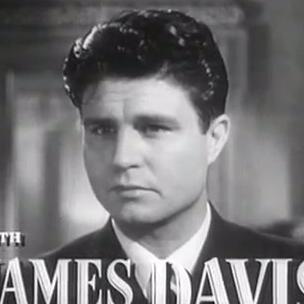
Age: 38